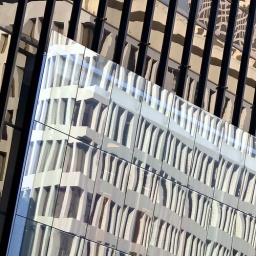
Reflections of an office building on Wilshire Boulevard in downtown Los Angeles